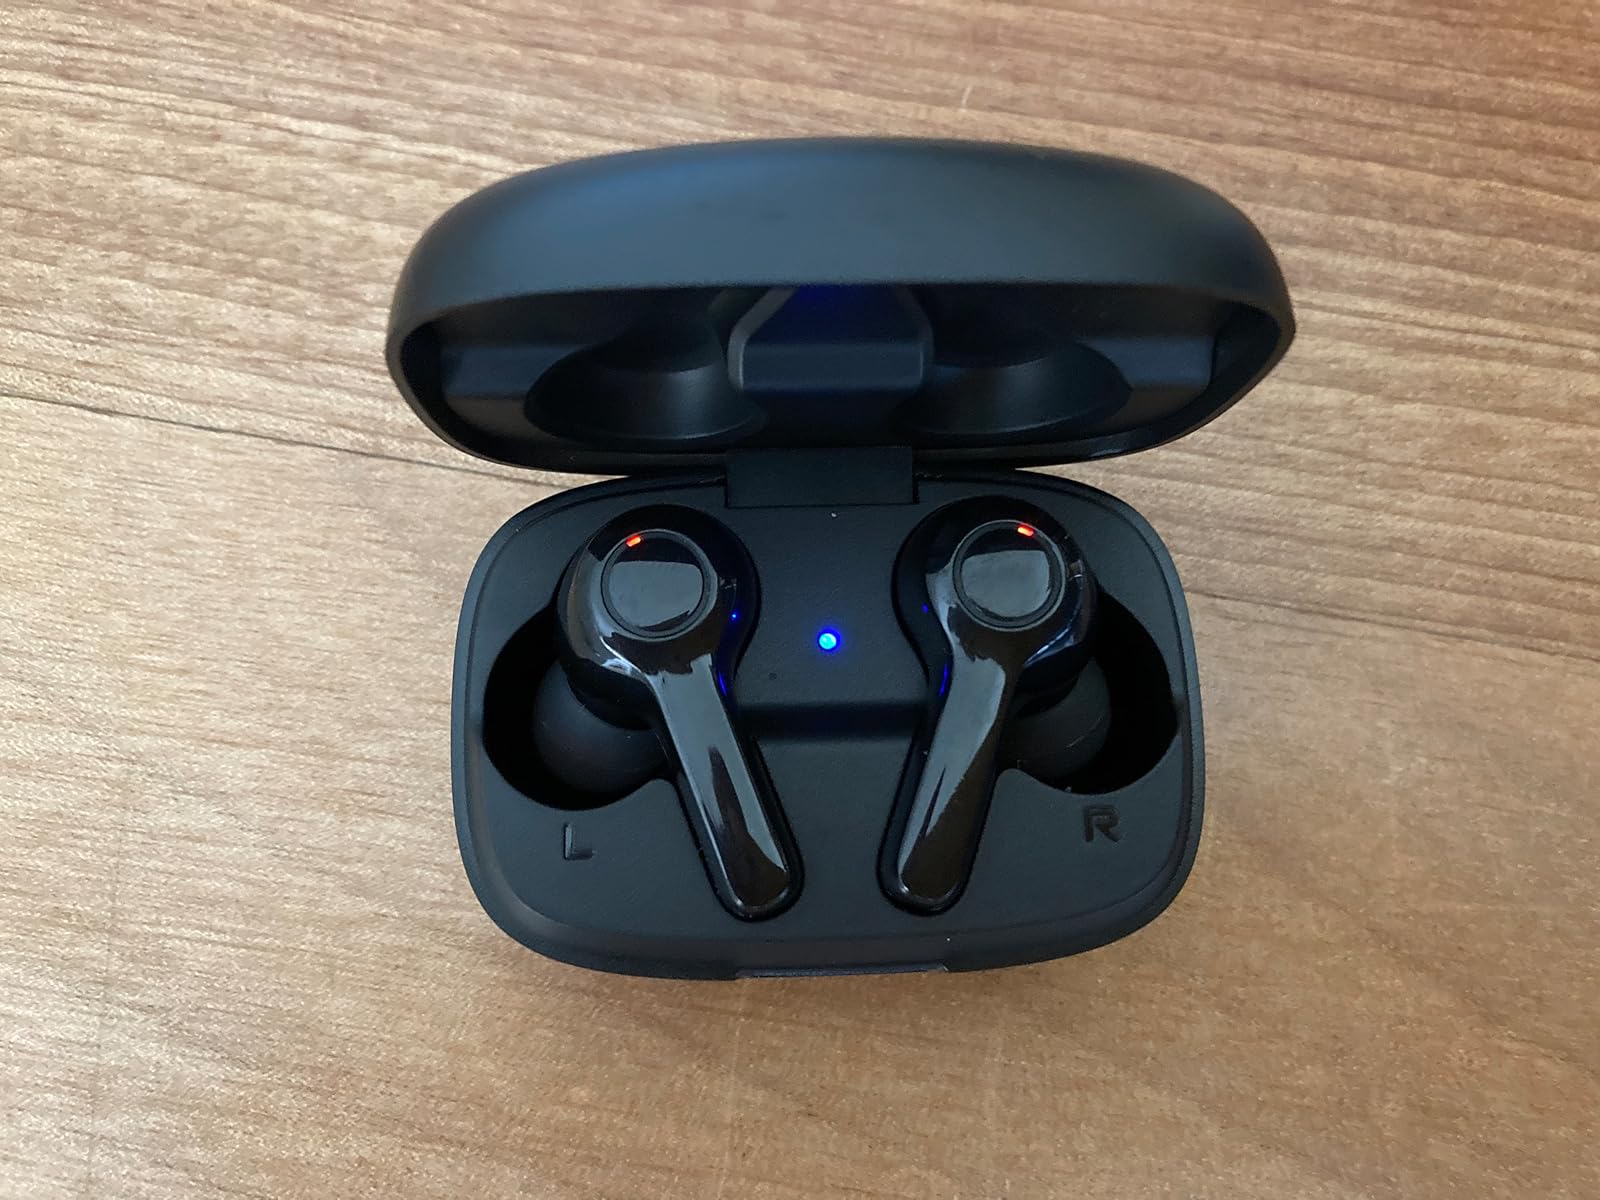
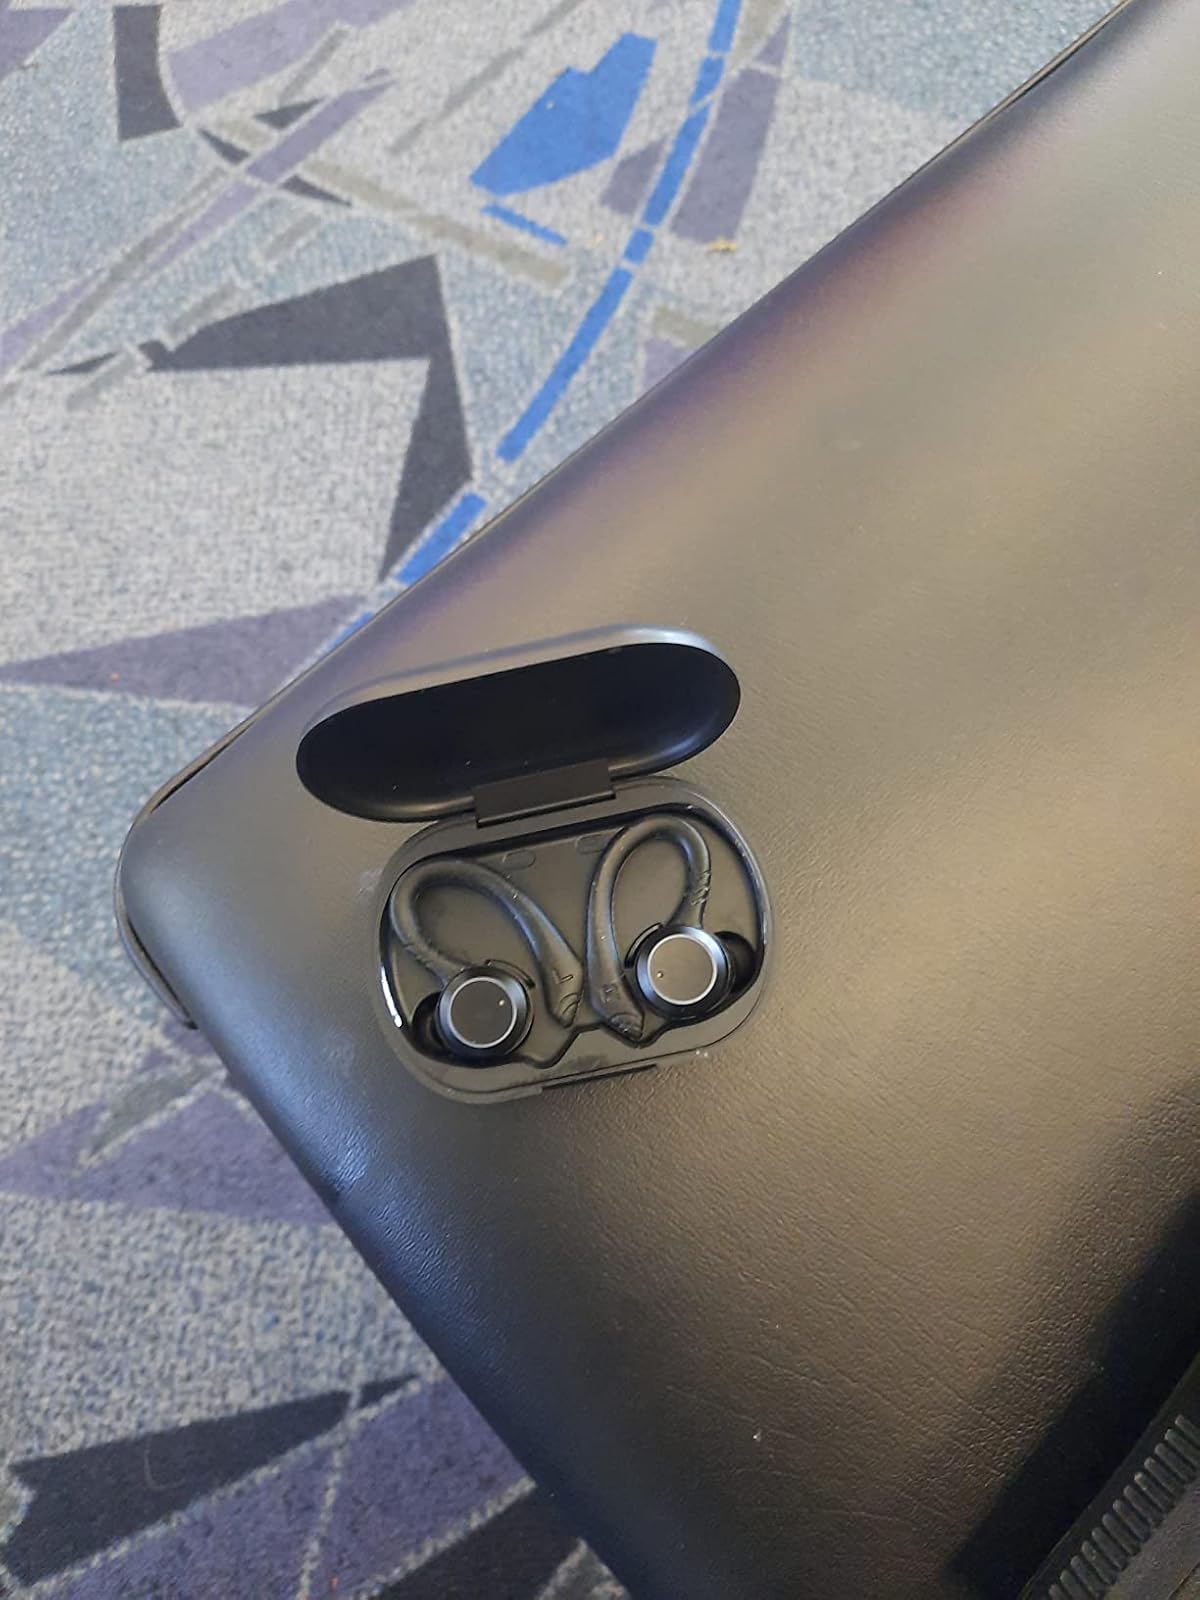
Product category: earbuds
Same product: no